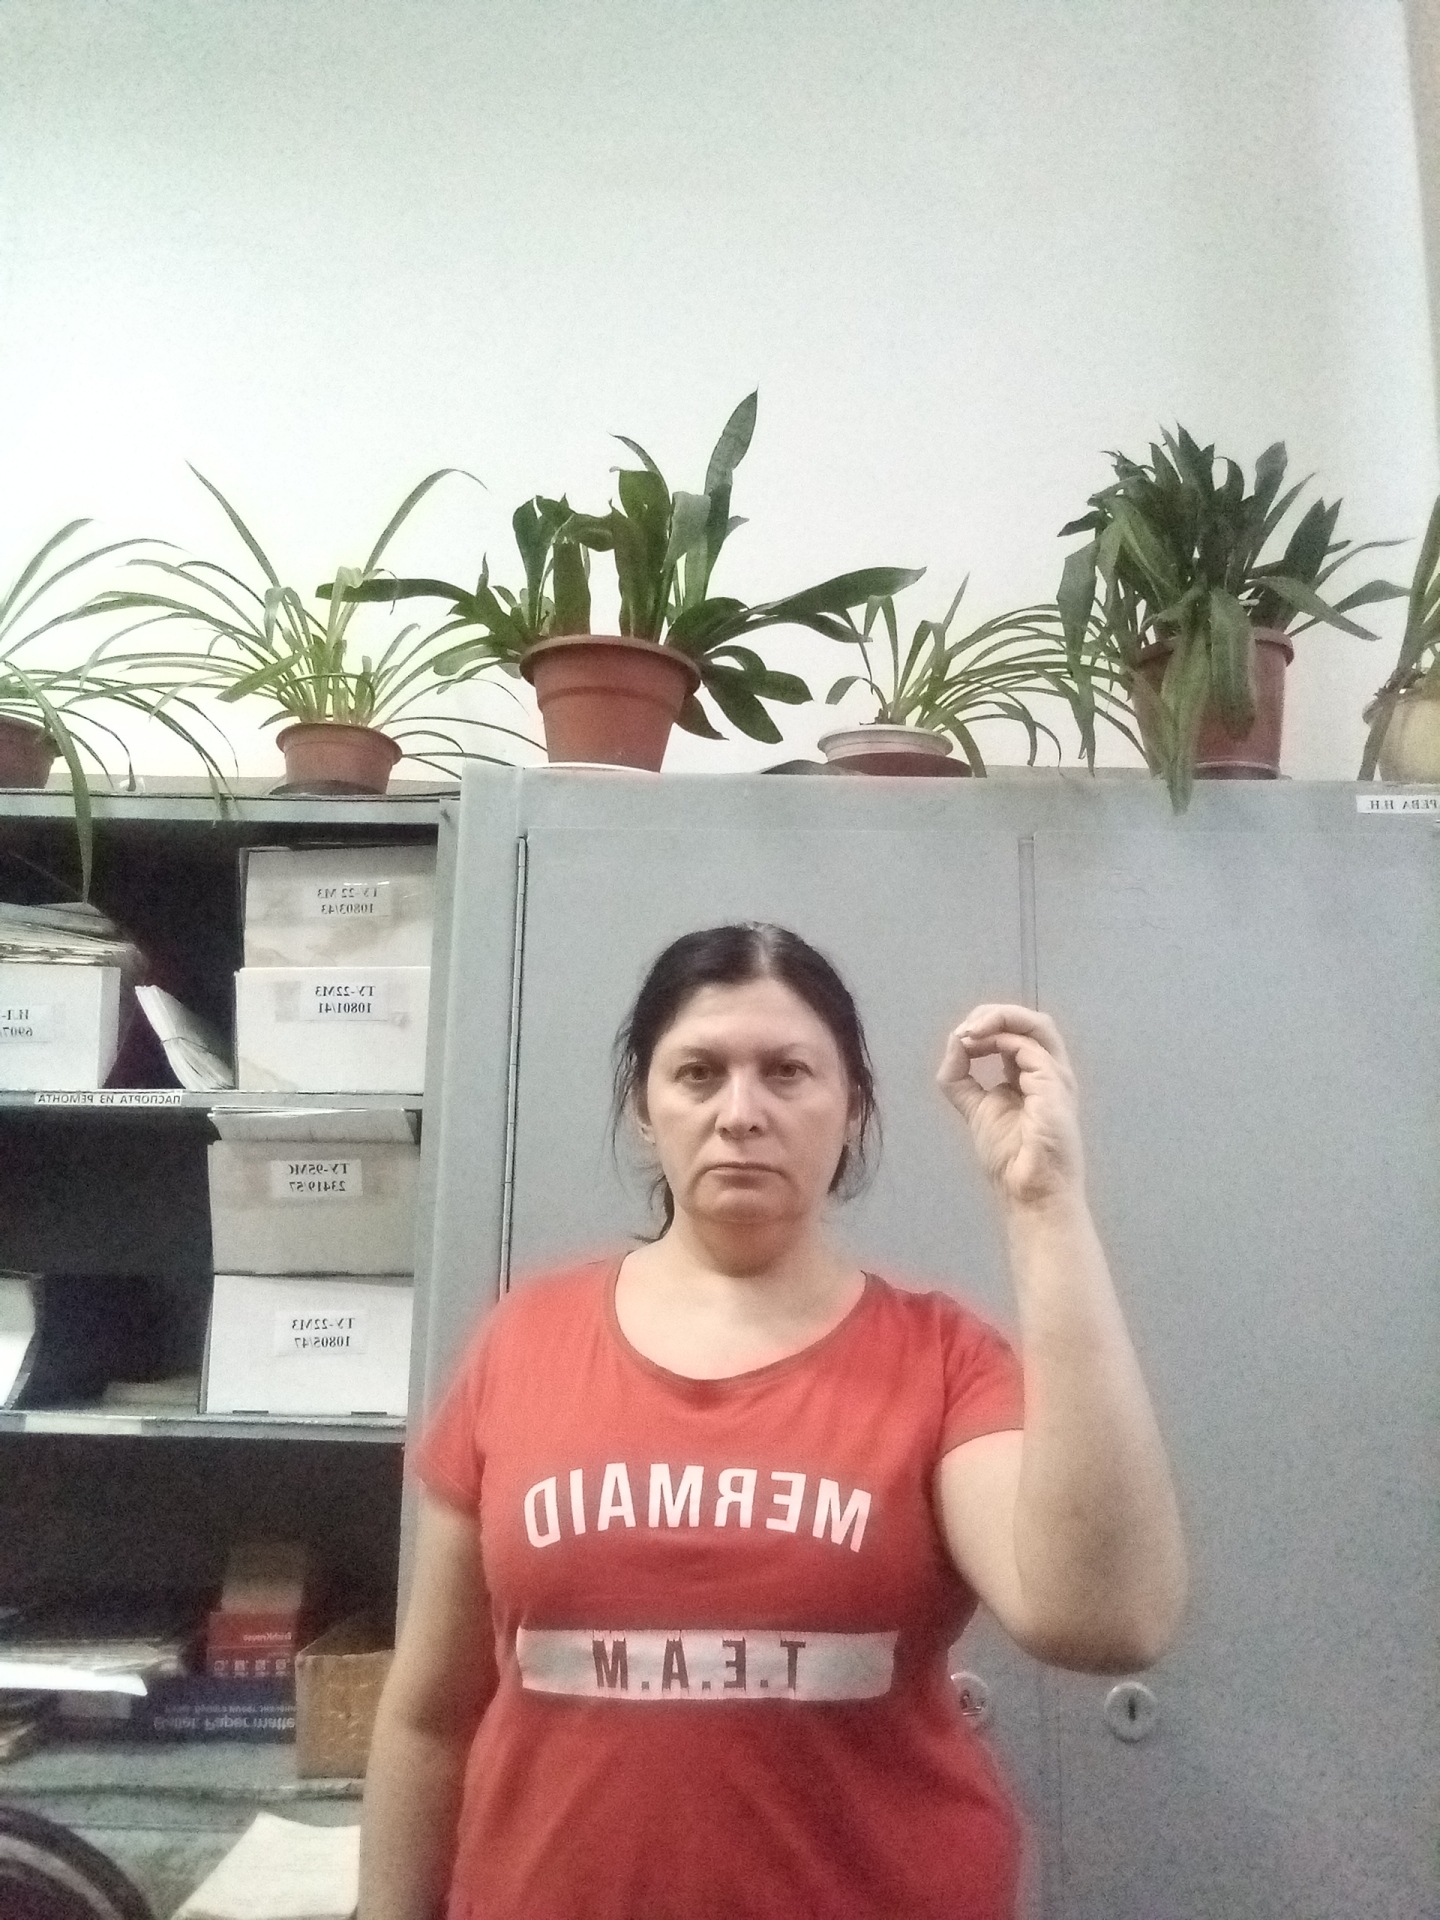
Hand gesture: grip